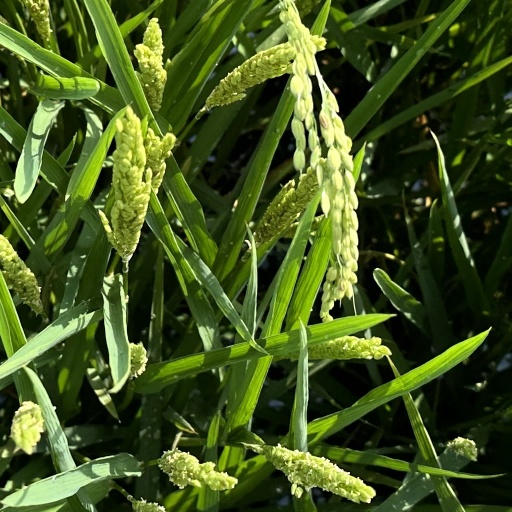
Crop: rice